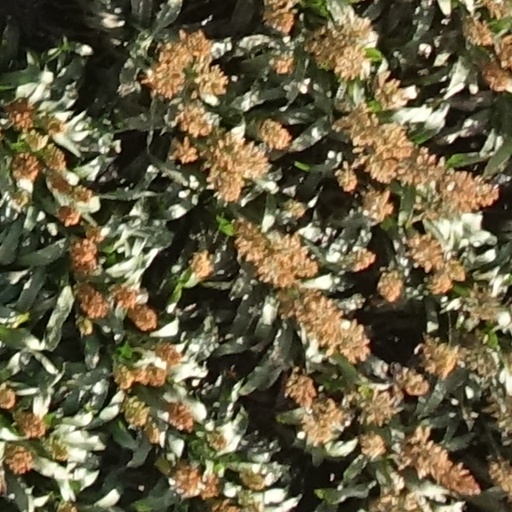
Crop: sorghum